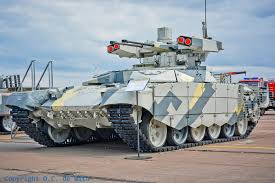
Label: BMP